Traditions of Italy

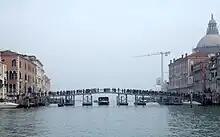
Temporary bridge in Venice in Santa Maria del Giglio on the occasion of the pilgrimage of the

Ferragosto is a public holiday celebrated on 15 August in all of Italy. It originates from "Feriae Augusti" ("Festivals [Holidays] of the Emperor Augustus"), the festival of Augustus, who made 1 August a day of rest after weeks of hard work on the agricultural sector. As the festivity was created for political reasons, the Catholic Church decided to move the festivity to 15 August which is the Assumption of Mary allowing them to include this in the festivity. Food and board was not included, which is why even today Italians associate packed lunches and barbecues with this day. By metonymy, it is also the summer vacation period around mid-August, which may be a long weekend ("ponte di ferragosto") or most of August.